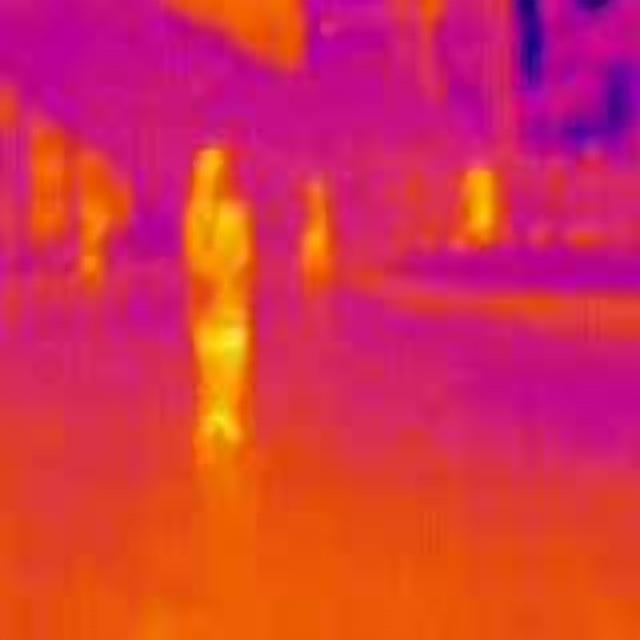
Detected objects:
label: person
label: person
label: person